St. Louis Country Club

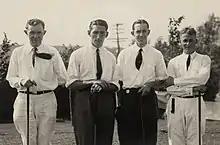
Jesse Guilford, Tommy Armour, Francis Ouimet, and Bobby Jones at the 1921 U.S. Amateur at St. Louis CC.

In 1919, Stewart Maiden left East Lake Golf Club in Atlanta, Georgia, to fulfill a promise he made if St. Louis was awarded the 1921 U.S. Amateur. He remained at St. Louis through 1921 as head professional before returning to East Lake. At the 1921 U.S. Amateur, a 19-year-old Bobby Jones was a participant, though he lost in the quarterfinals to Englishman Willie Hunter, the recent winner of the British Amateur. The Jones-Hunter match was well played during the early holes. However, on the 8th hole - the club's Cape Hole, Jones attempted to drive over the trees, which guarded the right side of the fairway. When his ball clipped a tree, it fell into the creek running down the right side, losing the hole. He never recovered and Hunter went on to win the match 2 and 1. In the other quarterfinal matches, Charles 'Chick' Evans downed Jess Sweetser 1up, while Robert A. Gardner defeated Rudy Knepper 4 and 3, and Jess Guilford bettered Harrison Johnston 1 up. With Guilford winning 5 and 4 over Evans in the semifinals, and Gardner defeating Hunter 6 and 5, the Finals pairing was set. In the championship match, Guilford defeated Gardner 7 and 6.